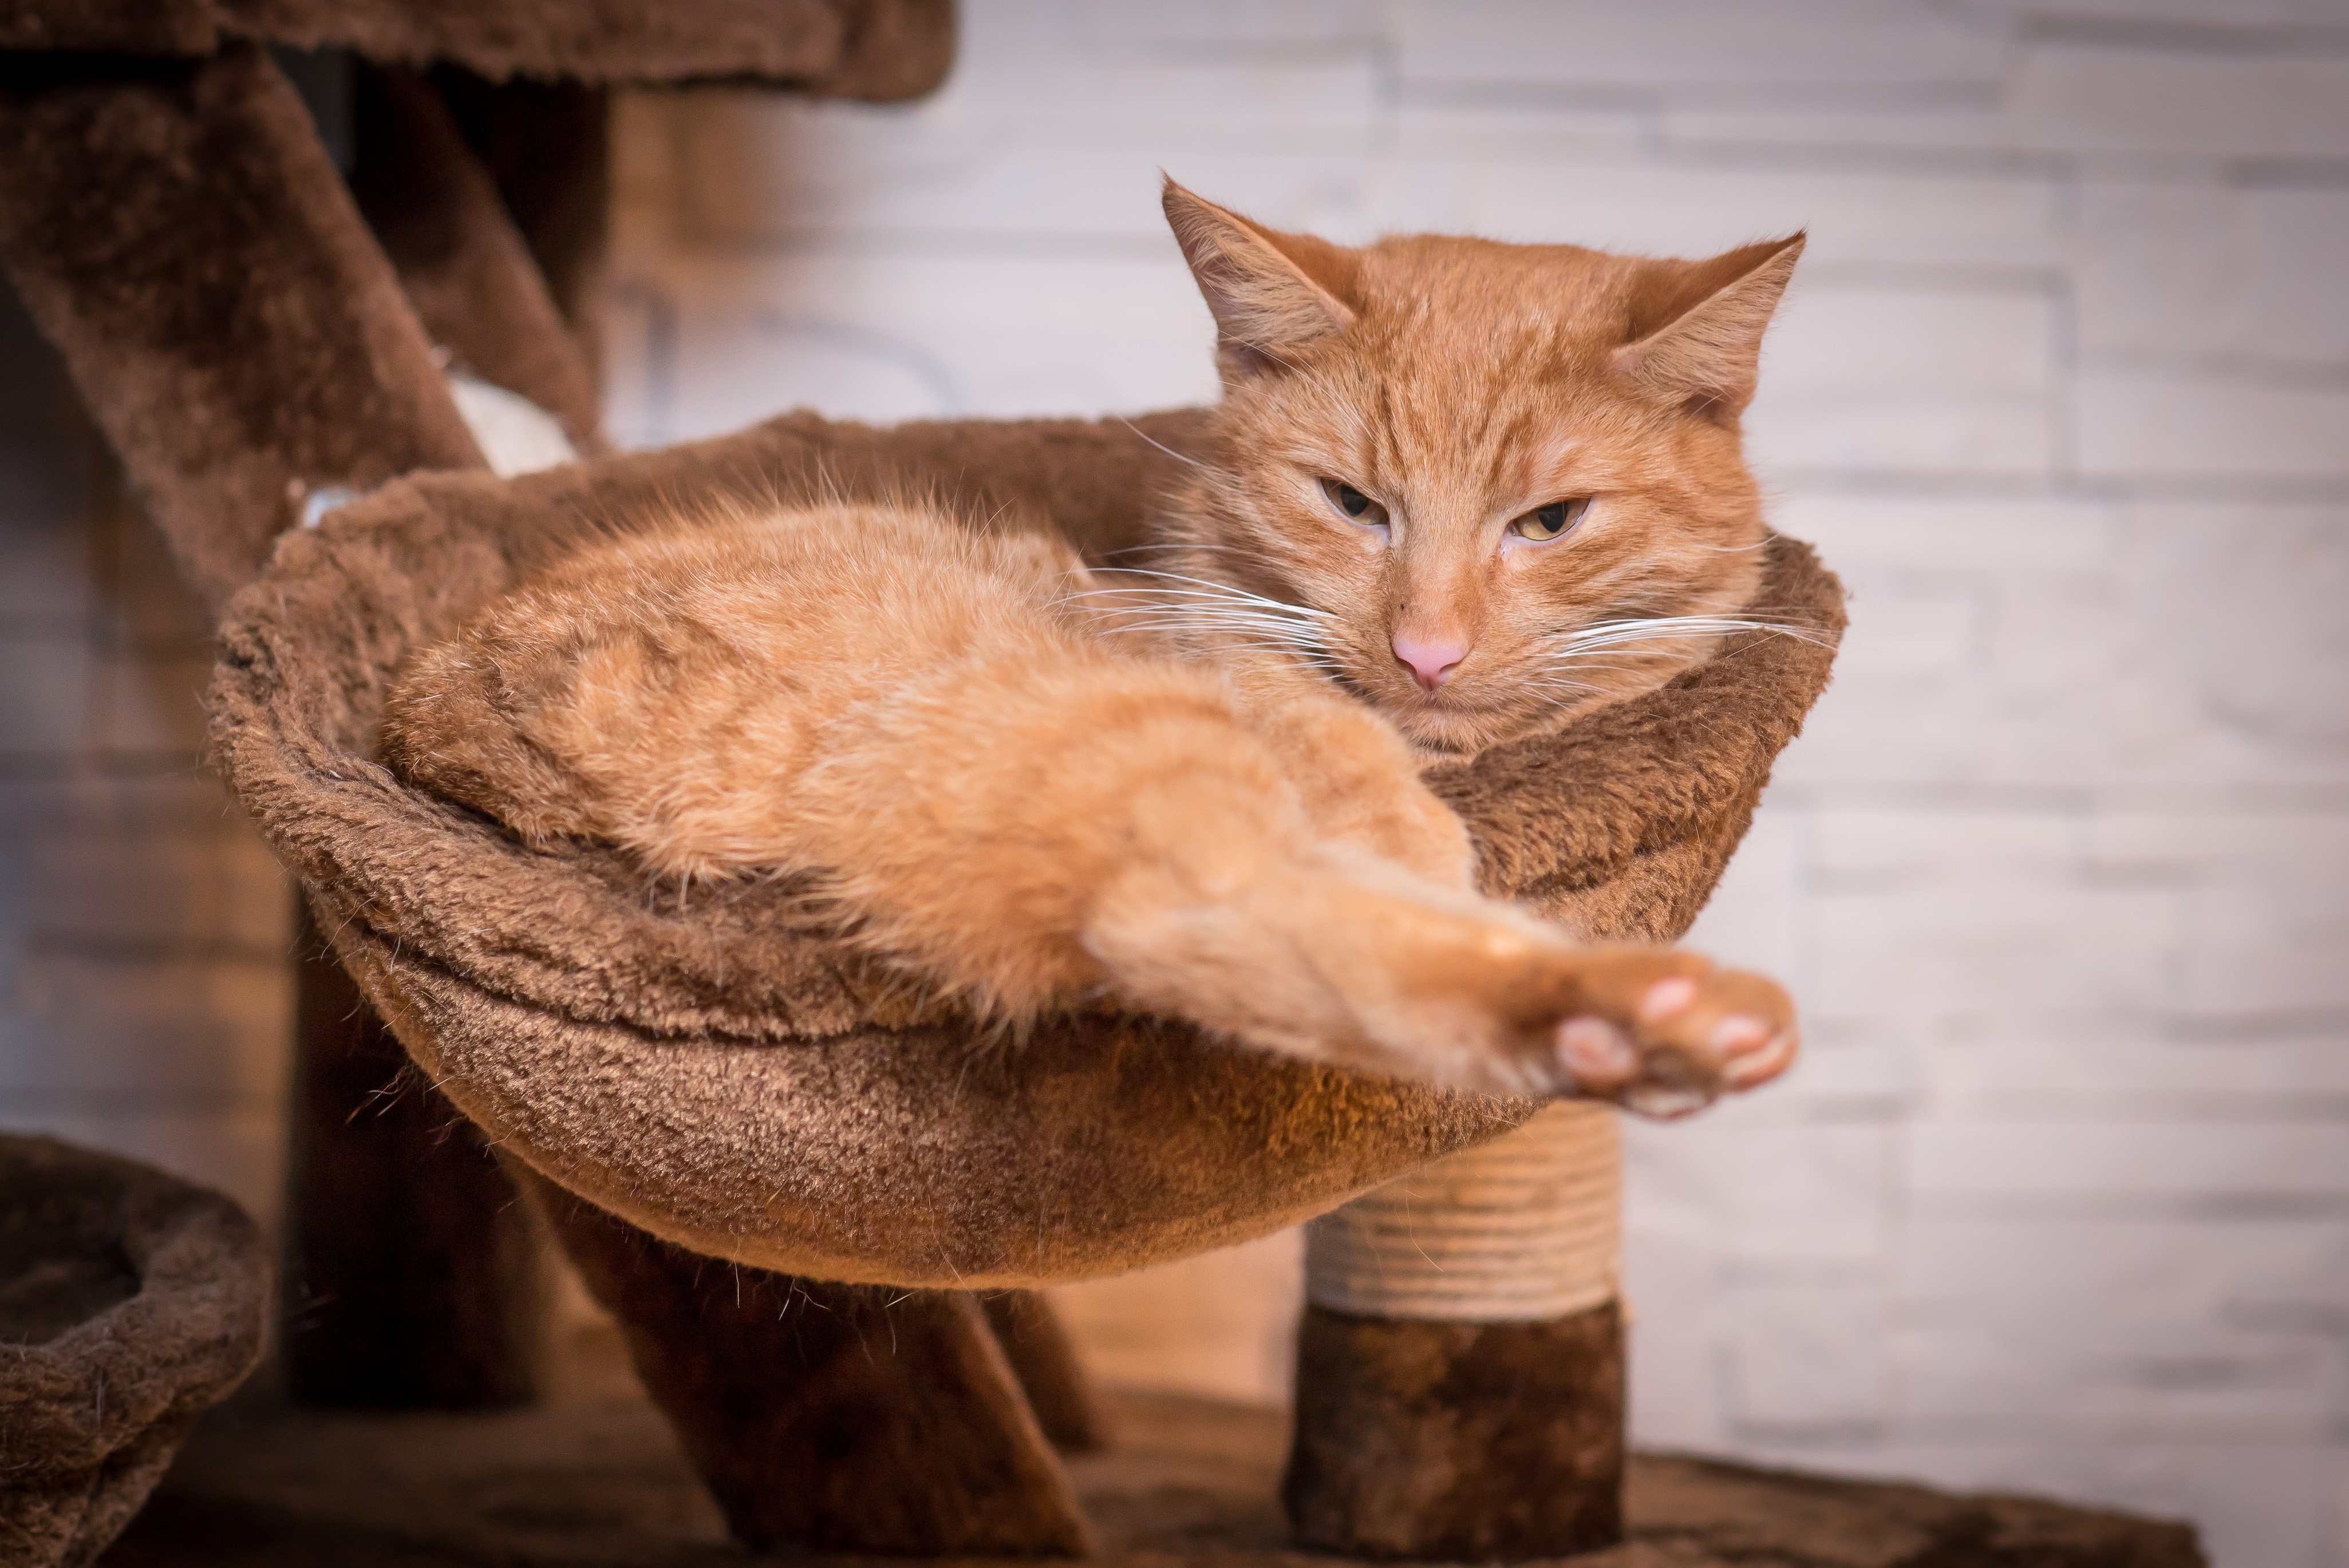
view, animal, pet, kitten, cat, mammal, rest, fauna, whiskers, relaxation, adidas, mammals, skin, vertebrate, domestic cat, tabby cat, small to medium sized cats, cat like mammal